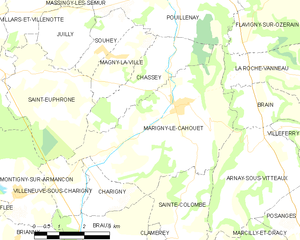
Marigny-le-Cahouët est une commune française située dans le département de la Côte-d'Or en région Bourgogne-Franche-Comté. Avec une population d'environ 300 habitants. Ce village est animé souvent par le Foyer rural qui propose des activités pour tous âges et qui dispose d’une section centrée sur les échanges intergenerationnels. Ce village est fameux pour son château dans lequel a été tourné Angélique, marquise des anges, en 1963.